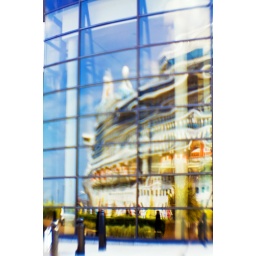
lensbaby cruise ship reflexed in hotel glass